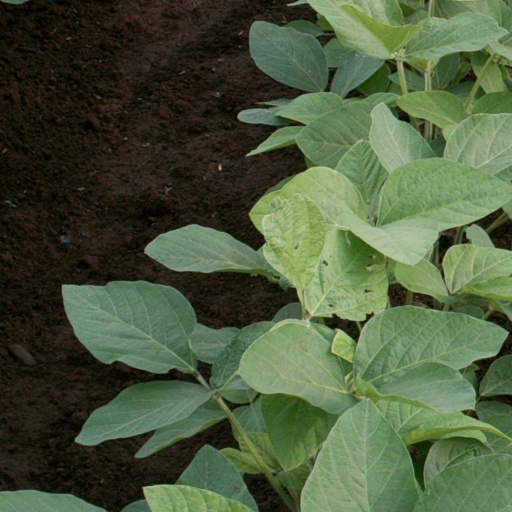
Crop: soybean